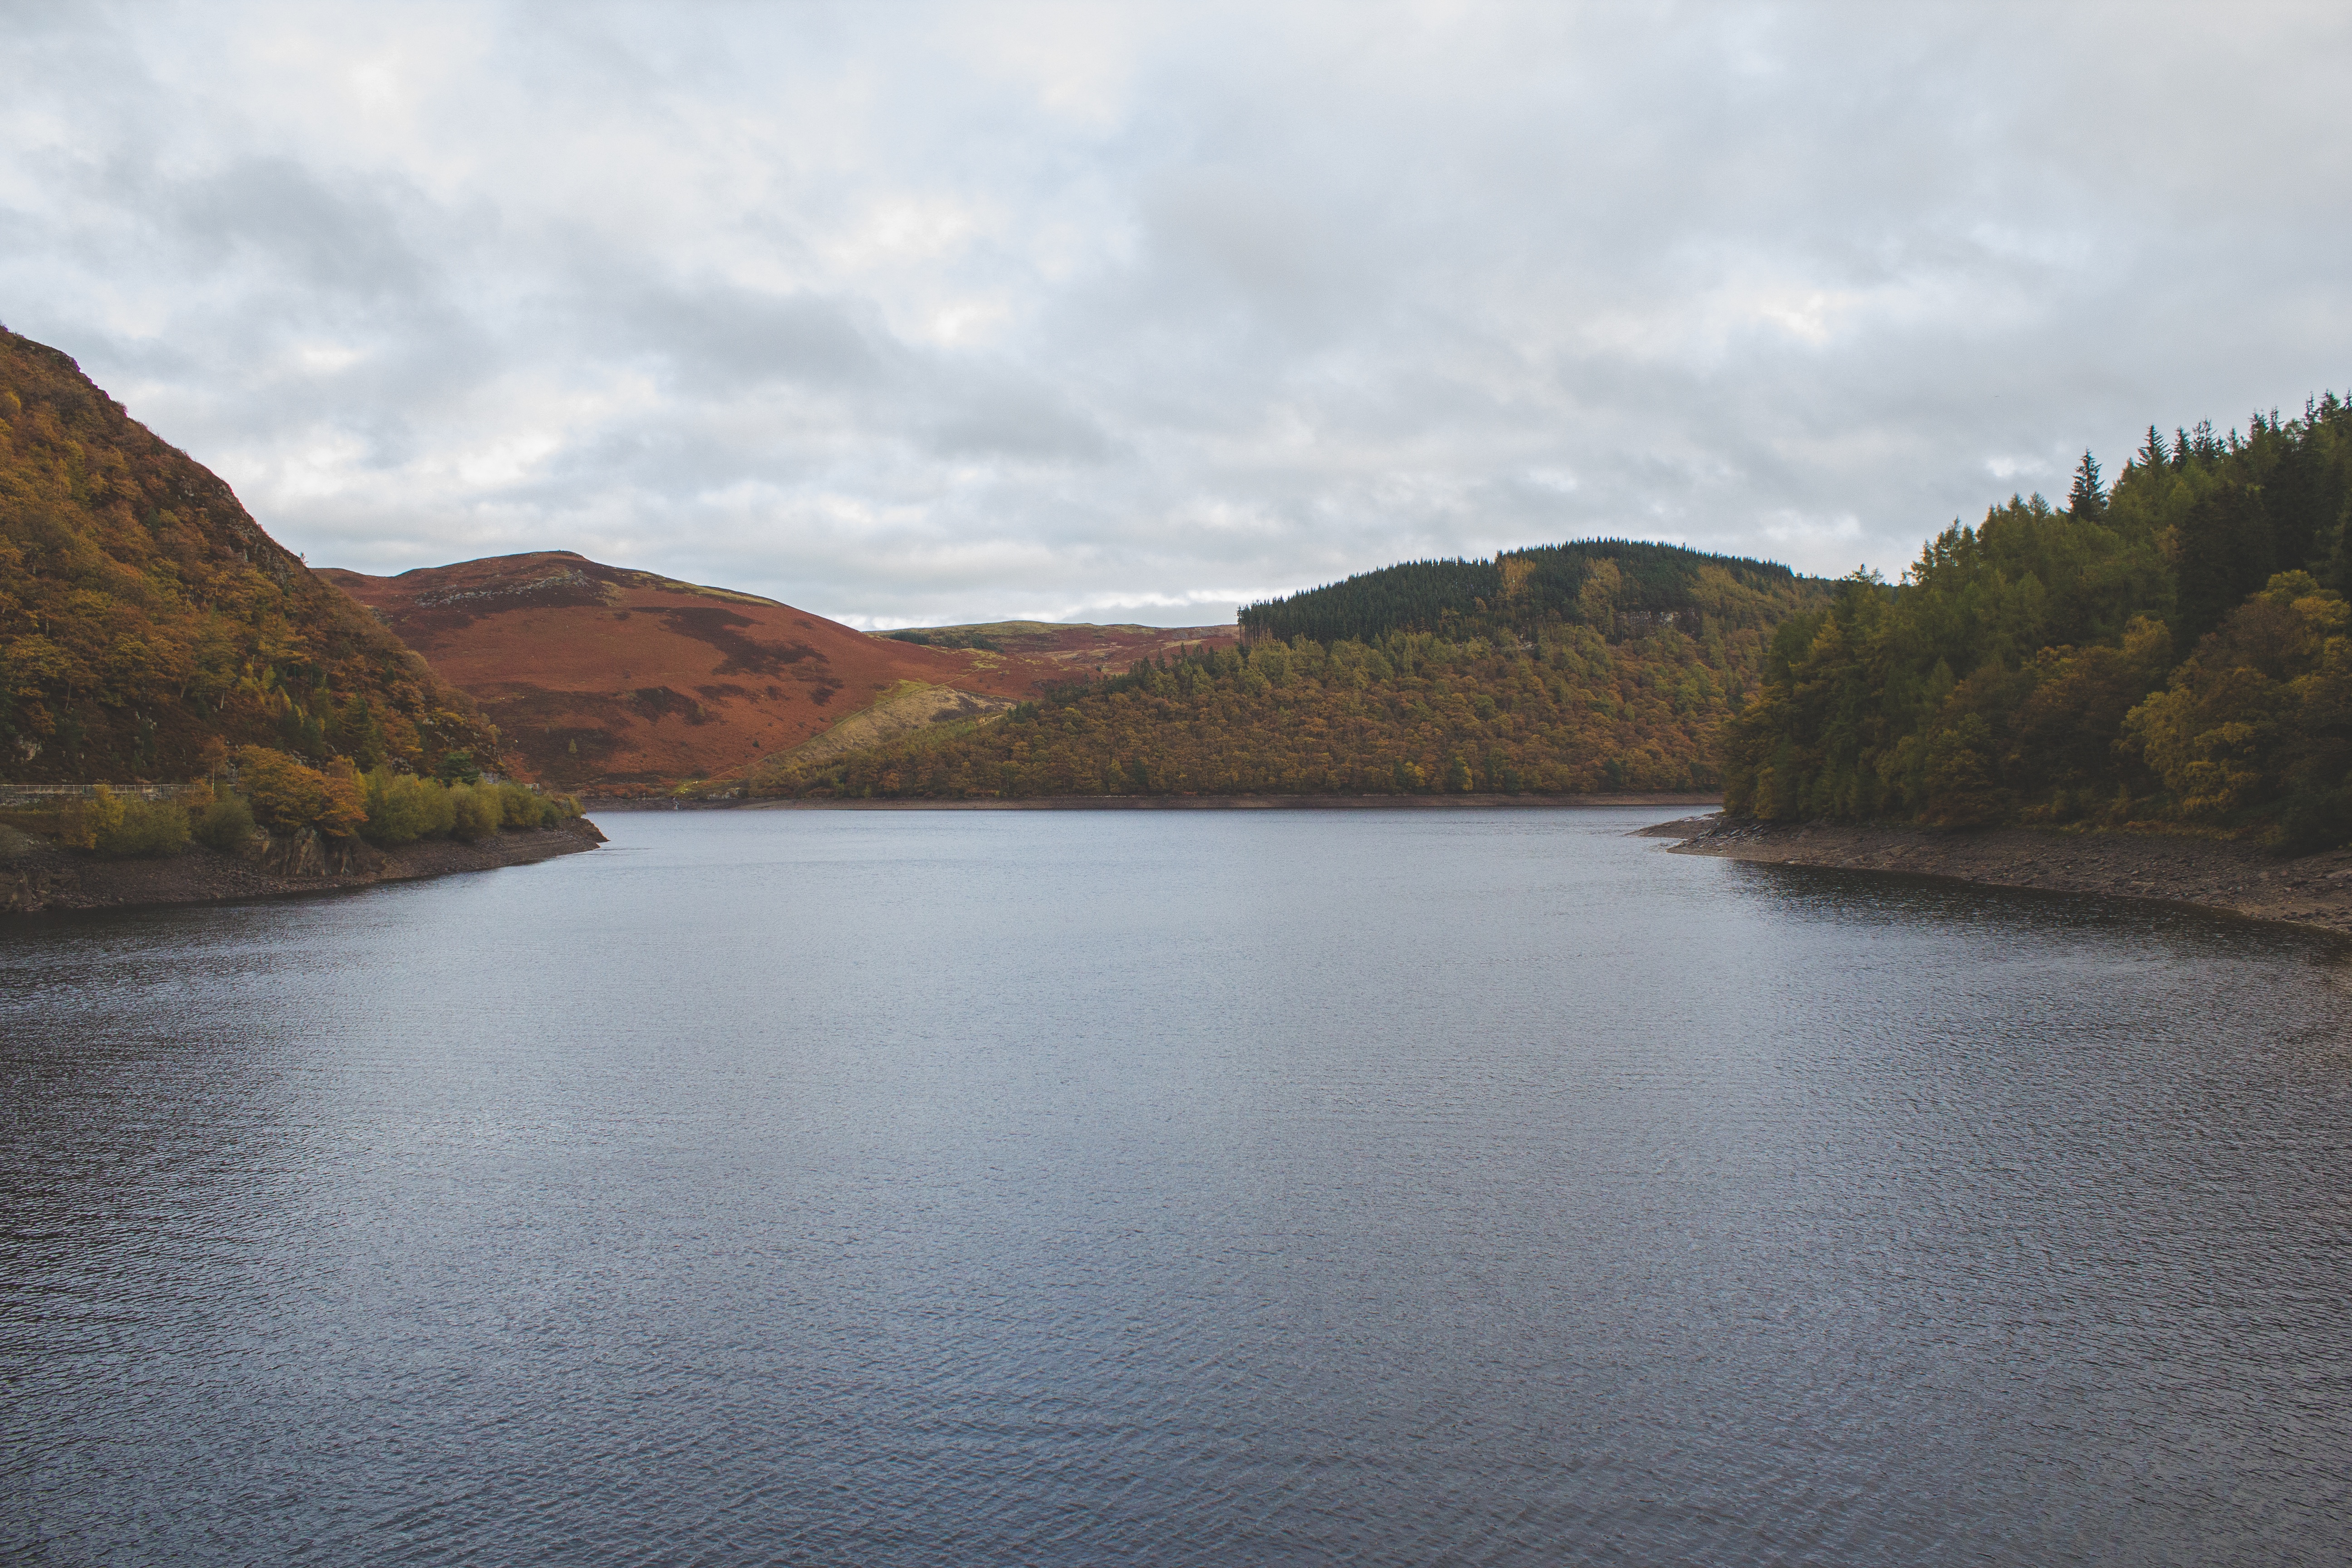
landscape, sea, mountain, lake, river, reflection, bay, fjord, reservoir, highland, body of water, fell, loch, tarn